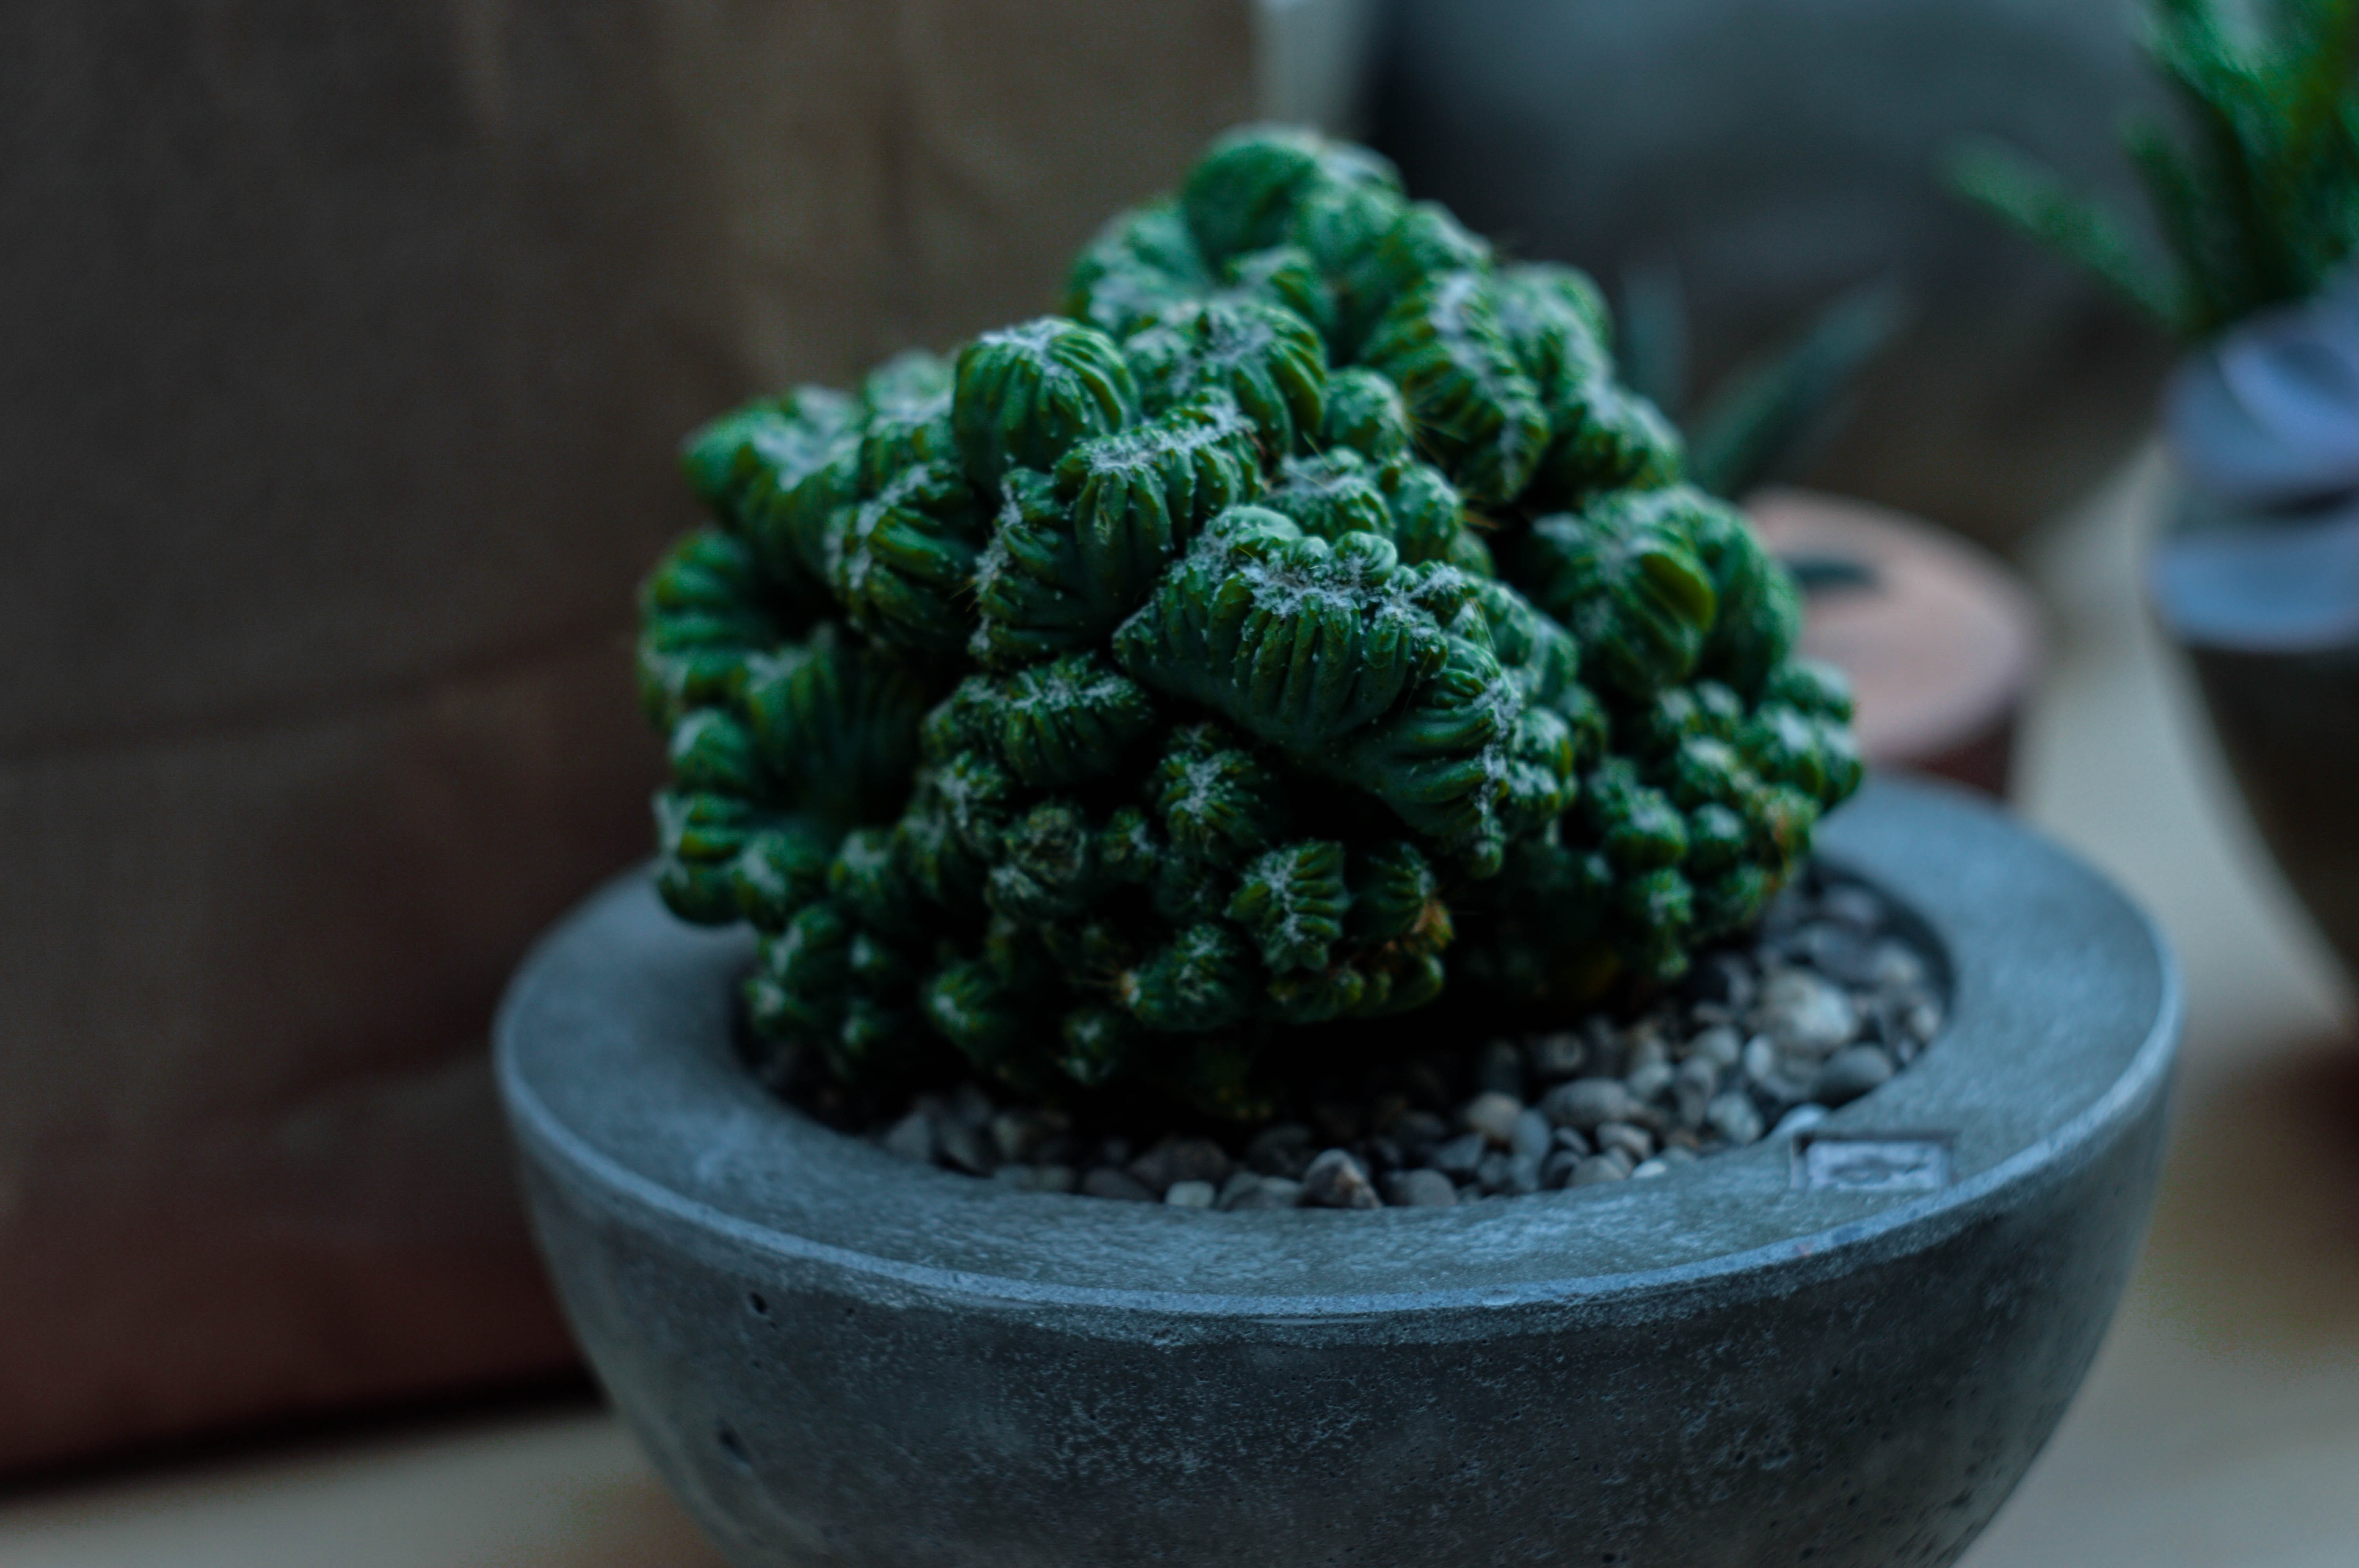
plant, leaf, flower, green, produce, blue, houseplant, art, flowerpot, macro photography, land plant